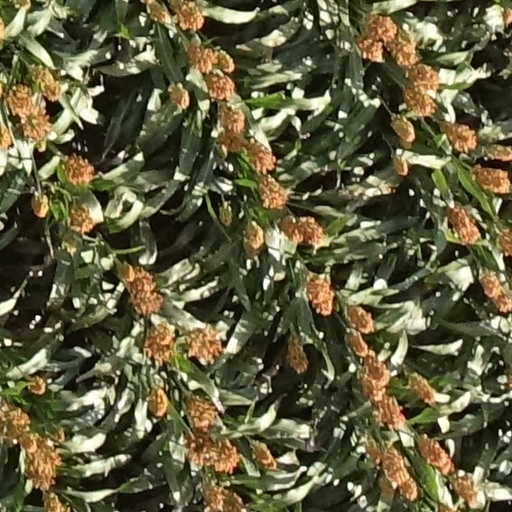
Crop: sorghum